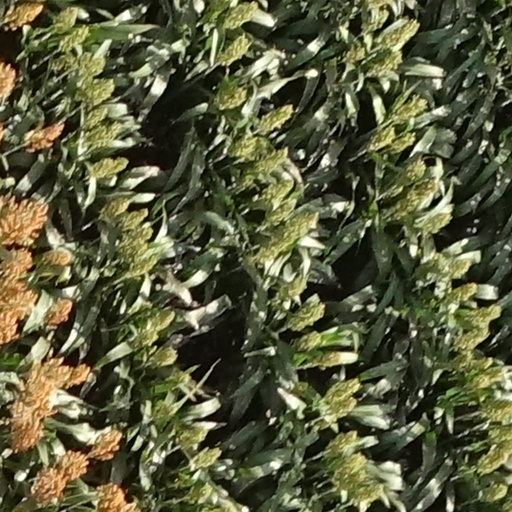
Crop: sorghum